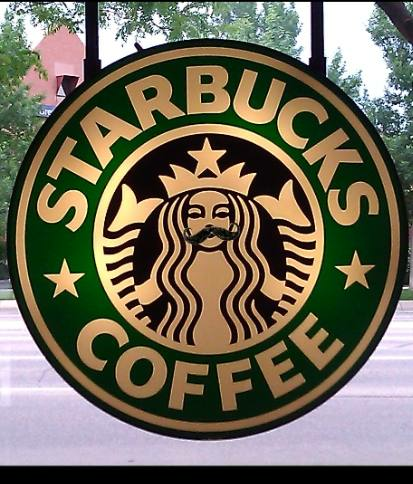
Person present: No